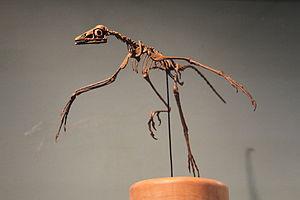
Un atavisme, du latin atavi, en biologie évolutive du développement réfère à la réapparition d'un caractère ancestral chez un individu qui normalement ne devrait pas le posséder. Ce trait peut soit avoir été perdu, soit avoir été transformé au cours de l'évolution. Dans les deux cas, la caractéristique n'est présente ni chez les parents, ni chez un ancêtre proche - contrairement à la structure vestigiale. De plus, pour être considérée comme atavique, la caractéristique doit persister au cours de la vie adulte, être présente seulement chez un seul ou très peu d'individus à l'intérieur d'une population et ressembler de très près à la caractéristique que tous les membres de la population ancestrale possédaient.